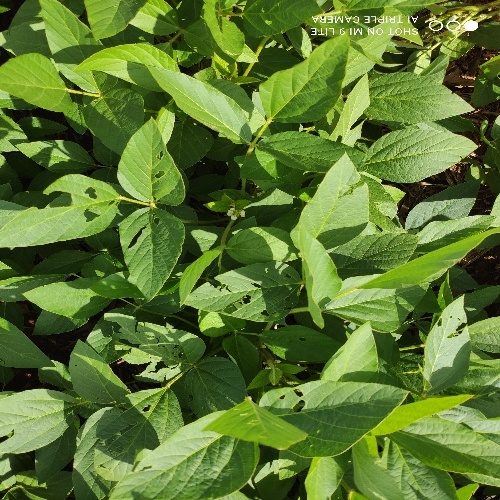
Label: Caterpillar